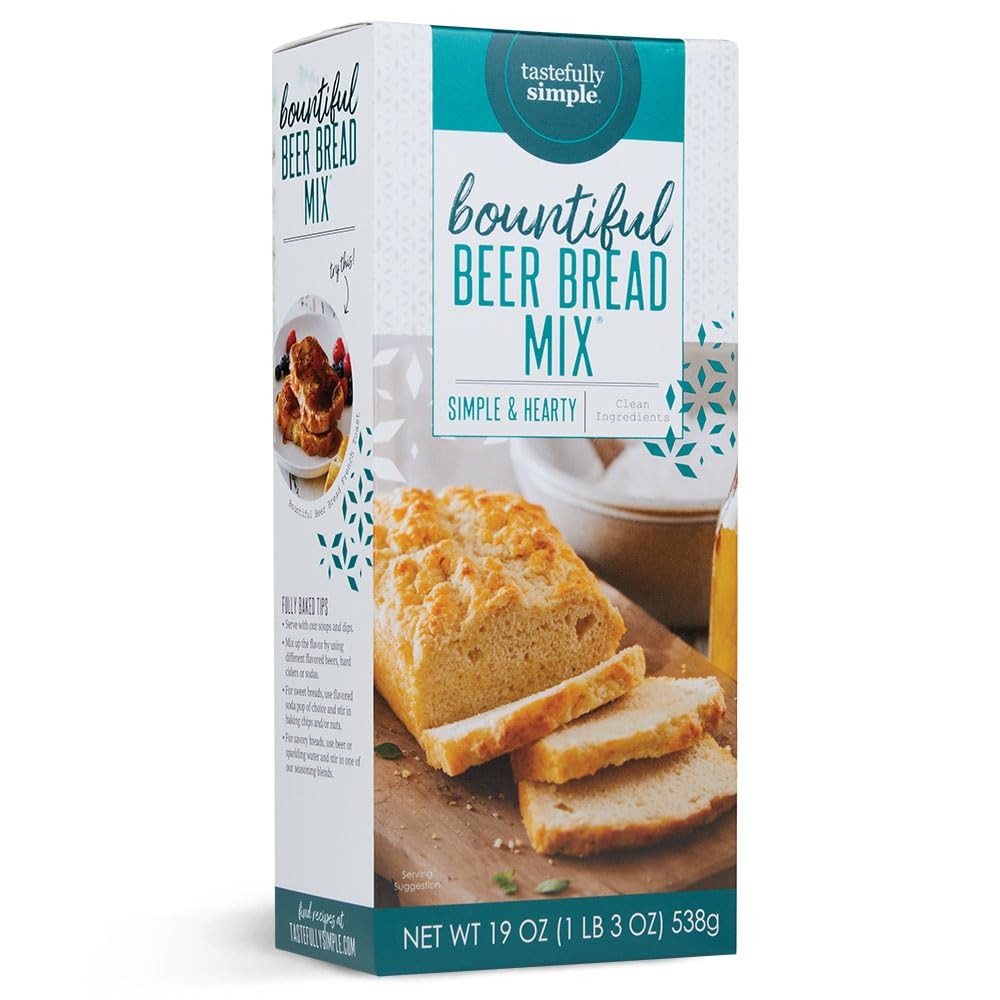
Item Name: Tastefully Simple Bountiful Beer Bread Mix, 19 Ounce
Bullet Point 1: Signature Artisan Bread: Bake the perfect buttery bread with a fluffy, soft texture and fill your home with the delicious aroma of our best-loved homemade bread
Bullet Point 2: Easy to Make: Simply mix beer or soda water into this bread mix and bake without any bread machine - The carbonated beverage gives our fresh bread a perfect texture that tastes delicious
Bullet Point 3: Exceptionally Versatile: Use your homemade beer bread to create delicious grilled sandwiches, paninis and crostini; artisanal bread mix can make delicious garlic bread, tempting salsa bread, a party bread bowl for dip, or a batch of fresh rolls
Bullet Point 4: All-Natural Bread Mix: No artificial flavors, sweeteners, preservatives, or hydrogenated fats
Bullet Point 5: Our Name Says It All: Tastefully Simple creates high-quality signature seasonings, sauces, and baking mixes that make crazy-delicious and incredibly simple meals your friends and family will love
Product Description: Eating well is Tastefully Simple with our Bountiful Beer Bread Mix that fills your home with the aroma of fresh, buttery bread straight from the oven in under an hour. Just add a 12 ounce serving of any carbonated beverage (and some optional butter) and in moments you can be enjoying the sensational scent of fresh bread baking in your home. Favorite since 1995. Best known for our top-selling Bountiful Beer Bread Mix, Tastefully Simple's product line includes herbs, spices, soups, dressings, appetizers, and more. Our TS EatWell products, which constitute 85% of our line, are clean-label foods that contain no artificial colors, flavors, or preservatives.
Value: 19.0
Unit: Ounce

Price: 22.82